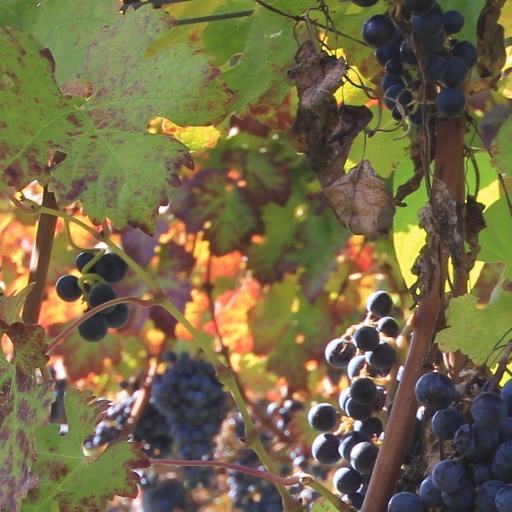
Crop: grape